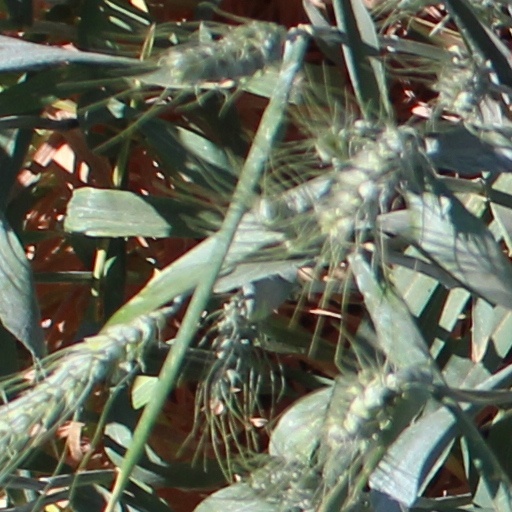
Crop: wheat